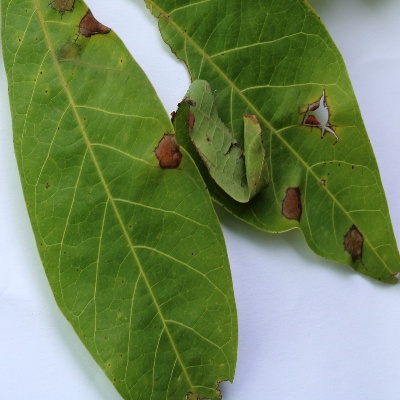
Crop: Cassava
Condition: brown spot